University of California, Riverside

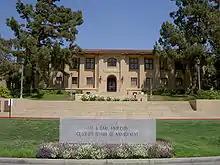
Gary Anderson Graduate School of Management

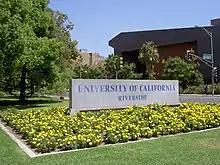
UC Riverside entrance sign with flowers

At the turn of the 20th century, Southern California was a major producer of citrus, the region's primary agricultural export. The industry developed from the country's first navel orange trees, planted in Riverside in 1873. Lobbied by the citrus industry, the UC Regents established the UC Citrus Experiment Station (CES) on February 14, 1907, on of land on the east slope of Mount Rubidoux in Riverside. The station conducted experiments in fertilization, irrigation and crop improvement. In 1917, the station was moved to a larger site, near Box Springs Mountain.